Okinawa: The Last Battle

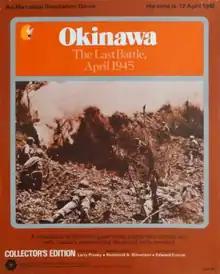
Cover of folio edition, 1975

Okinawa: The Last Battle, April 1945 is a board wargame published by Simulations Publications Inc. (SPI) in 1975 that simulates the Battle of Okinawa during World War II. "Okinawa" was originally published as one of four games in the popular collection "", but was also released as an individual game.